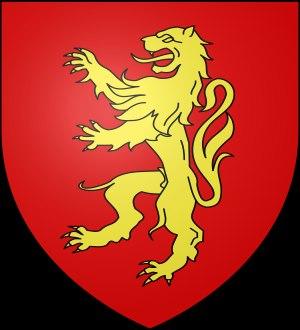
La Maison de Sévérac est une famille française noble d'extraction, originaire du château de Sévérac à Sévérac dans le Rouergue, qui s'est fondue au XVIᵉ siècle dans la famille de Caylus.